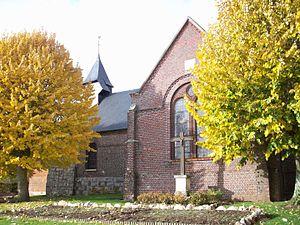
Eglise Saint-Mathurin des Hogues.
Le Tronquay est une commune française située dans le département de l'Eure, en région Normandie.
Les Hogues est une commune française située dans le département de l'Eure en région Normandie.